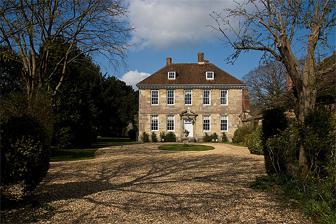
Building: Arundells
Country: United Kingdom
Year built: 1699
For the people, see Arundell family . Arundells Front of Arundells from the Close Location 59, The Close, Salisbury Coordinates 51°03′57″N 1°48′00″W / 51.0659°N 1.7999°W / 51.0659; -1.7999 OS grid reference SU 14116 29644 Area Wiltshire Architectural style(s) Queen Anne Owner Sir Edward Heath Charitable Foundation Listed Building – Grade II* Official name Arundells Designated 28 February 1952 Reference no. 1254399 Location of Arundells in Wiltshire Arundells is a Grade II* listed house at 59 Cathedral Close , Salisbury , Wiltshire , England. Located on the West Walk of the Close, next to the 'Wardrobe' (Rifles Museum), it was the home of Edward Heath , the former Prime Minister of the United Kingdom , from 1985 until his death in 2005. The house and its extensive garden are open to the public five days a week from late March to late October each year. History of the house Arundells has its origins as a medieval canonry in the thirteenth century; its first recorded occupant was Henry of Blunston, Archdeacon of Dorset, who was resident from 1291 to 1316. Many other canons lived there up to Leonard Bilson, who was imprisoned in 1571 for practising sorcery and magic. The house was then leased by the Cathedral Chapter to a series of lay tenants, including Sir Richard Mompesson (from 1609) and John Wyndham (1718); the former rebuilt a large part of the property in the classic style of the day. Wyndham gave the house to his daughter, who married the third son, James Everard Arundel, of the sixth Lord Arundel of Wardour in 1752, resulting in the house acquiring its current name. Arundells housed Godolphin Girls' School and a boys' boarding school at different times in the 19th century, with Godolphin's, which is still located in Salisbury, moving from Arundells after an outbreak of cholera in the city. During the Second World War, Arundells was used as a book and wool store by the Red Cross . It fell into serious disrepair after the war and the Cathedral Chapter, responsible for the Close, considered demolishing it, before the leasehold was purchased for a token amount by Mr and Mrs Robert Hawkings in 1964, and the property was subsequently renovated. In 1985, at the age of 69, the former British Prime Minister, Sir Edward Heath, bought Arundells, partly because of its proximity to the Solent , where he sailed. He engaged the renowned interior designer, Derek Frost, whose brief was to modernise the house in a contemporary fashion while paying respect to the Queen Anne original. Frost designed display cabinets to house Sir Edward's many trophies and awards. He also designed a number of custom pieces of furniture for the house that remain there to this day. It was the first time in his life that Sir Edward had owned a property. (Heath had been Prime Minister from June 1970 to March 1974, and remained a Member of Parliament until 2001, as the Father of the House at Westminster). In 1993, he added the freehold to the lease, purchasing it from Salisbury Cathedral, when the latter was seeking to raise money for its restoration programme. (Heath was an active supporter of the cathedral's 'Spire Appeal'.) Following Heath's death in July 2005, his estate was bequeathed to the Sir Edward Heath Charitable Foundation, established under his will, with the express purpose of ensuring that the house and its contents could be opened to the public as a place of historic interest. Opening to the public The ground-floor rooms at Arundells were opened to the public in 2008 and received about 50,000 visitors in the first six years to 2013 (a figure that has since gone up to around 80,000). In spring 2014, the trustees opened some of the first-floor rooms for the first time, including Heath's study, where he worked at a desk which originally belonged to an earlier Prime Minister, David Lloyd George . The exhibits on the first floor now include political and other memorabilia, such as Heath's ministerial boxes and personal banner from the Order of the Garter . The staircase is decorated by hand-painted Chinese wallpaper depicting classic legends. Heath's former political secretary, Douglas Hurd , was guest of honour at the formal opening of the study in summer 2014. The former Labour cabinet minister, Tony Benn , was – despite his left-wing political views – a close friend of Heath and an early supporter of efforts to ensure the permanent opening of the house, saying "I know the house, I knew Ted ... and visited him there after he retired from politics.” Subsequently, a number of political figures of all parties – including Geoffrey Howe , David Hunt , Kenneth Clarke , Peter Mandelson , Hilary Benn , Charles Kennedy and Alan Beith , as well as Douglas Hurd – expressed strong public support for the house being permanently open to the public, including the necessary planning permissions for this purpose. The former Labour Chancellor and Home Secretary, Roy Jenkins , who was a lifelong friend of Heath, dating from their time together as students at Balliol College, Oxford , is said to have looked out towards Salisbury Cathedral from the front guest bedroom on the first floor of Arundells and remarked that the view was one of the ten finest in the country, to which Heath replied: "Why, what are the other nine?" Arundells is open to the public five days a week from late March to early November each year, being closed on Wednesdays and Thursdays. In addition to its public opening days, the property regularly hosts private events, including recitals and seminars. Arundells' art and other collections The house contains a varied and unique collection of artefacts reflecting Heath's time in public life, his passion for art, and his notable achievements in music and sailing. There is a large range of paintings, drawings, prints, European and Oriental ceramics, sailing memorabilia and political mementos, including: An art collection, including paintings by Churchill, Lowry, Sickert and John, and a selection of Japanese woodblock prints (see below); An 8th-century Tang dynasty horse, a 16th-century Ming bowl, and a pair of vases from the Qianlong dynasty, given to Heath by Chairman Mao Zedong ; Heath's Steinway piano and other musical possessions and mementos; Heath's yachting memorabilia, including nautical paintings, photographs and models of the five Morning Cloud yachts that Heath raced during his lifetime; Original political cartoons by Giles, Jak, Low, Garland, Vicky, Trog and Cummings, depicting for example Heath's various political rivalries, including with Harold Wilson and Margaret Thatcher , as well as Britain's entry into the European Community in 1973, Conservative divisions over Europe, and his 1990 visit to Iraq, where he negotiated the release of Britons taken hostage as a 'human shield'. Among the paintings and prints by over 20 artists on display are Yachts at Sea by L. S. Lowry ; Between Aix and Arles and The Woods at Mimizan by Sir Winston Churchill , both given to Heath by the artist in the 1950s, one of which is unique in being signed 'WSC' twice; a series of scenes by John Piper , including two views of Arundells itself; three paintings by John Singer Sargent ; one each by Augustus John , Walter Sickert and Ken Howard , and a collection of Japanese woodblock prints by Utamaro and Hiroshi Yoshida , including the latter's well-known 'Inland Sea series', six seascapes of the same scene at different times in the day. A painting of Heath's home-town of Broadstairs in Kent by Robert Ponsonby-Staples was given to him by the Poet Laureate Sir John Betjeman . Charitable trust Arundells is owned and managed by the Sir Edward Heath Charitable Foundation, a charity established under Heath's will, whose honorary chairman is currently John MacGregor , who served as Heath's political secretary in the 1960s and as Cabinet minister under both Margaret Thatcher and John Major . Major in turn serves as president of the Foundation's fund-raising campaign. Previous chairmen include Robert Armstrong , the former Cabinet Secretary, and David Hunt , also a Cabinet minister under Major. When Heath died in 2005, his estate was valued at £5 million and the Foundation opened Arundells to the public in 2008, initially for a three-year period, under planning permission at the time. Although the property has since received around 80,000 visitors, the trustees initially found it difficult to make the property self-financing, as they wished, and concluded in September 2010 that they would prefer to sell the house and its contents, at the end of the three-year period, and to allocate the proceeds to other charitable causes, notably music, rather than continue with existing arrangements. However, active grass-roots opposition from local supporters of the house, organized by the 'Friends of Arundells', led by Tony Burnside, prompted the Charity Commission to rule in September 2011 that any sale would be premature, with the Foundation asked to make more vigorous efforts to meet the central objective of Heath's will. The then trustees continued to argue for a sale, and although they opened the property for the 2012 season, they announced their continued wish to sell it thereafter, if the Charity Commission would permit them to do so. The developing impasse was broken in December 2012, when a group of former political advisers to Heath and to other leading Conservative figures (from the Heath, Thatcher and Major governments), led by Heath's former political secretary in the 1980s, Peter Batey , intervened in the dispute to offer a compromise, whereby funding would be provided to cover any operating deficit in the near-term, whilst improvements in the management of the property were undertaken, planning permission was secured from Wiltshire Council to allow the house and garden to be open on a permanent basis (rather than on a three-year rolling basis), and a longer-term fund-raising process was undertaken to guarantee the fabric of the property and allow Arundells to become a centre for charitable activity related to Heath's interests. (The issue of planning permission was important because the Cathedral Chapter objected to it, claiming that the continued opening of the house "might change the character of the area" by "reinforcing the element of commerciality", but their objections were overruled by Wiltshire Council). The Batey proposal was accepted by the Foundation in November 2013, with a view to Arundells remaining permanently open to the public, and Mr Batey was appointed as a trustee. With permanent planning permission granted soon thereafter, some of the first-floor rooms of the house, including Heath's study, were opened to the public in 2014. The Foundation began to undertake a series of lectures, seminars and exhibitions at the house and elsewhere in Salisbury, including talks by leading political and yachting personalities. Exhibitions have so far included images of 1965 as a year in British politics and culture; leading statesmen and women of the 1970s; Heath and Europe; Heath and Music, Sailing, and Heath: The Soldier. The house now contains a permanent exhibition about Heath's military career and information about the history of the house before his tenure. The official Arundells website, maintained by the Foundation, includes a selection of video and audio links relating to Heath's life and career, including the 2011 BBC television documentary, 'Wilson versus Heath: The Ten-Year Duel', which traces the defining political rivalry between the leaders of the two main British political parties which ran between July 1965 and February 1975. References